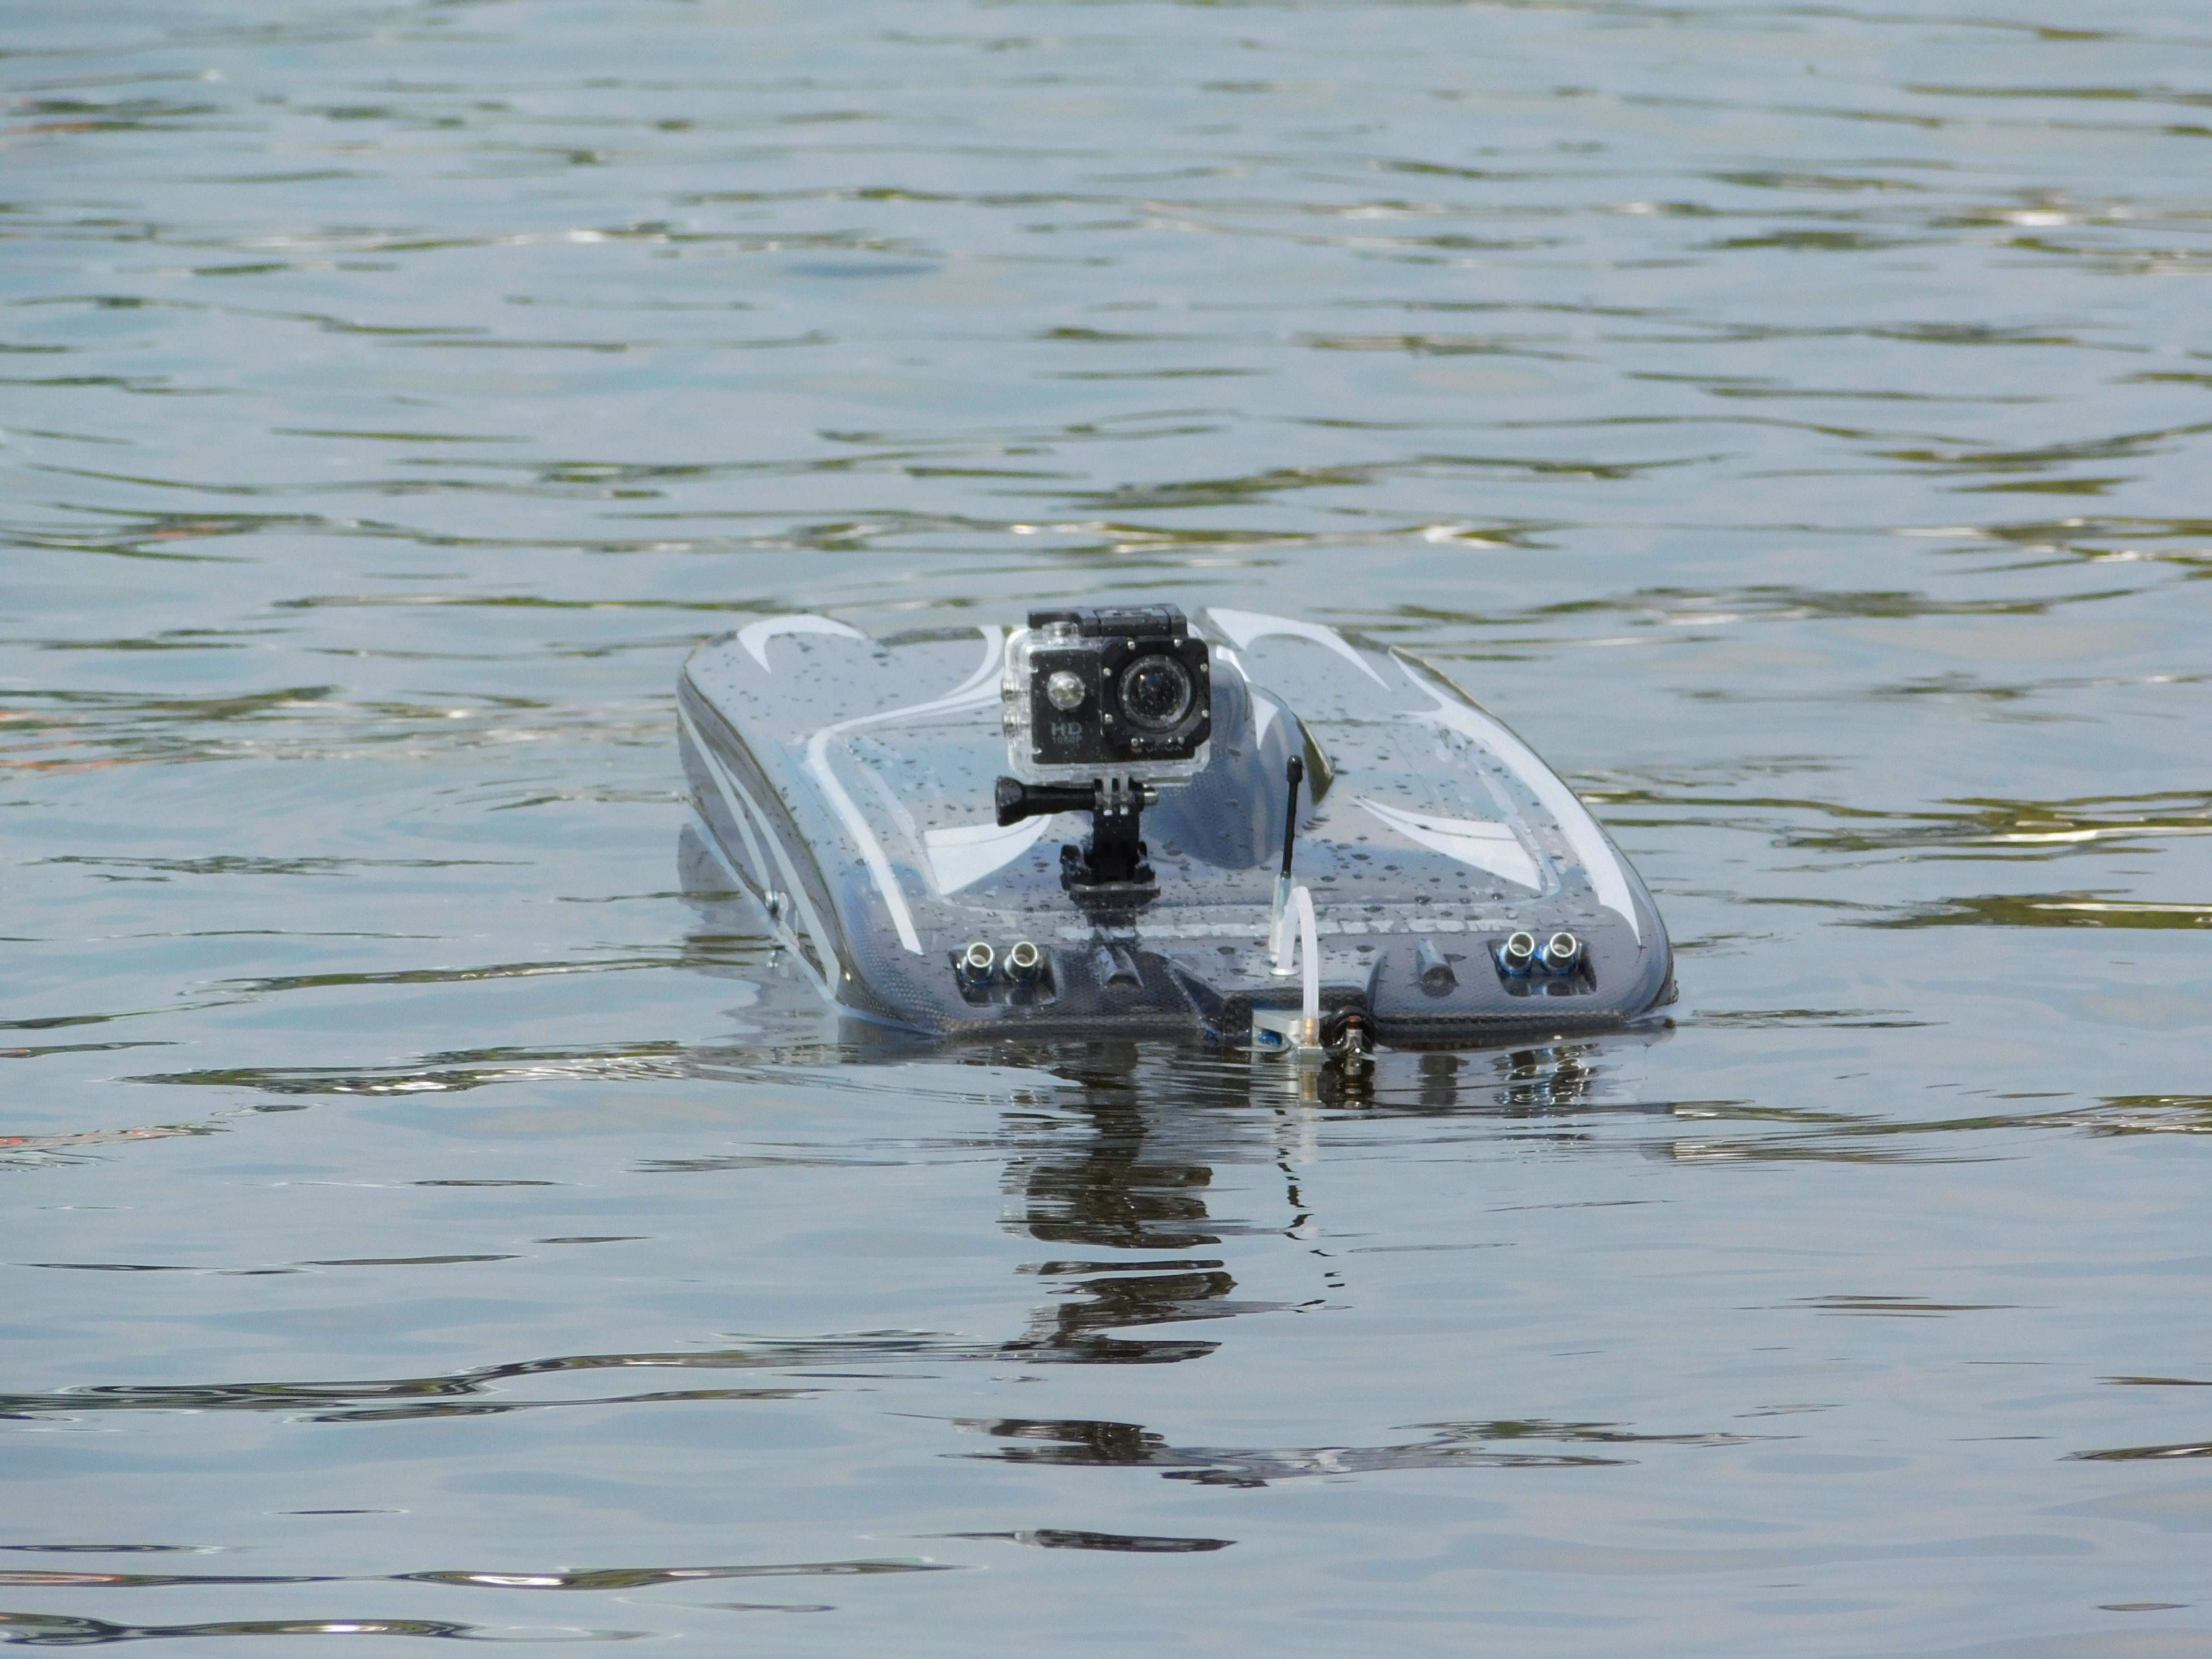
camera, vehicle, model ship, go pro, remotely controlled, model boat, rc model, rc boat